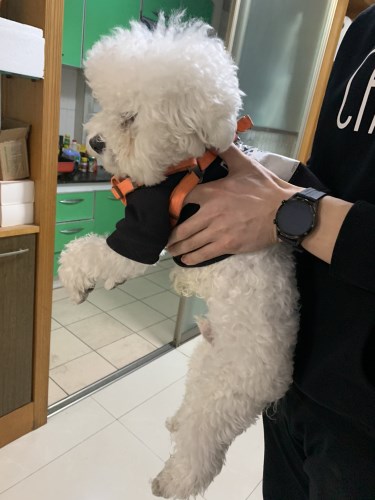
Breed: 3083-n000117-Bichon_Frise